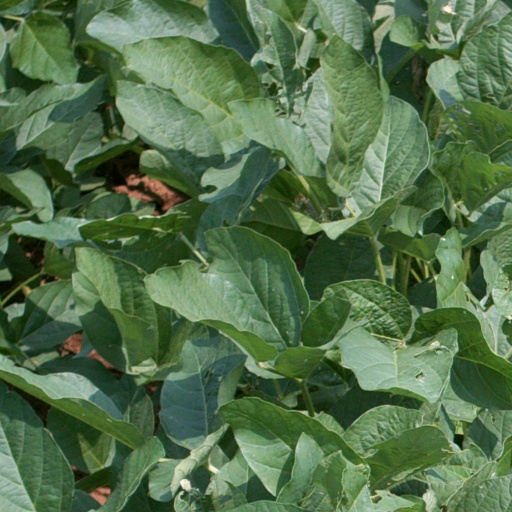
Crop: soybean